List of Bienes de Interés Cultural in the Province of Zaragoza

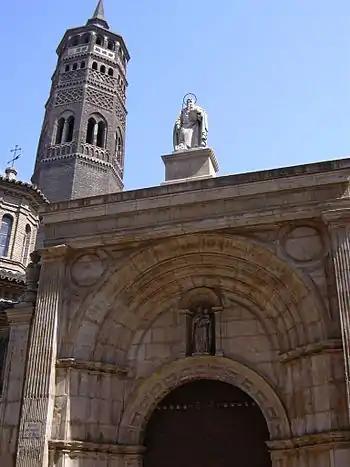
14th century Gothic−Mudéjar style facade of the Church of San Pablo.

List of Bien de Interés Cultural landmarks in the Province of Zaragoza, located in the Aragon region of northeastern Spain.